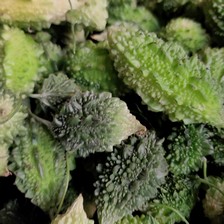
Label: others